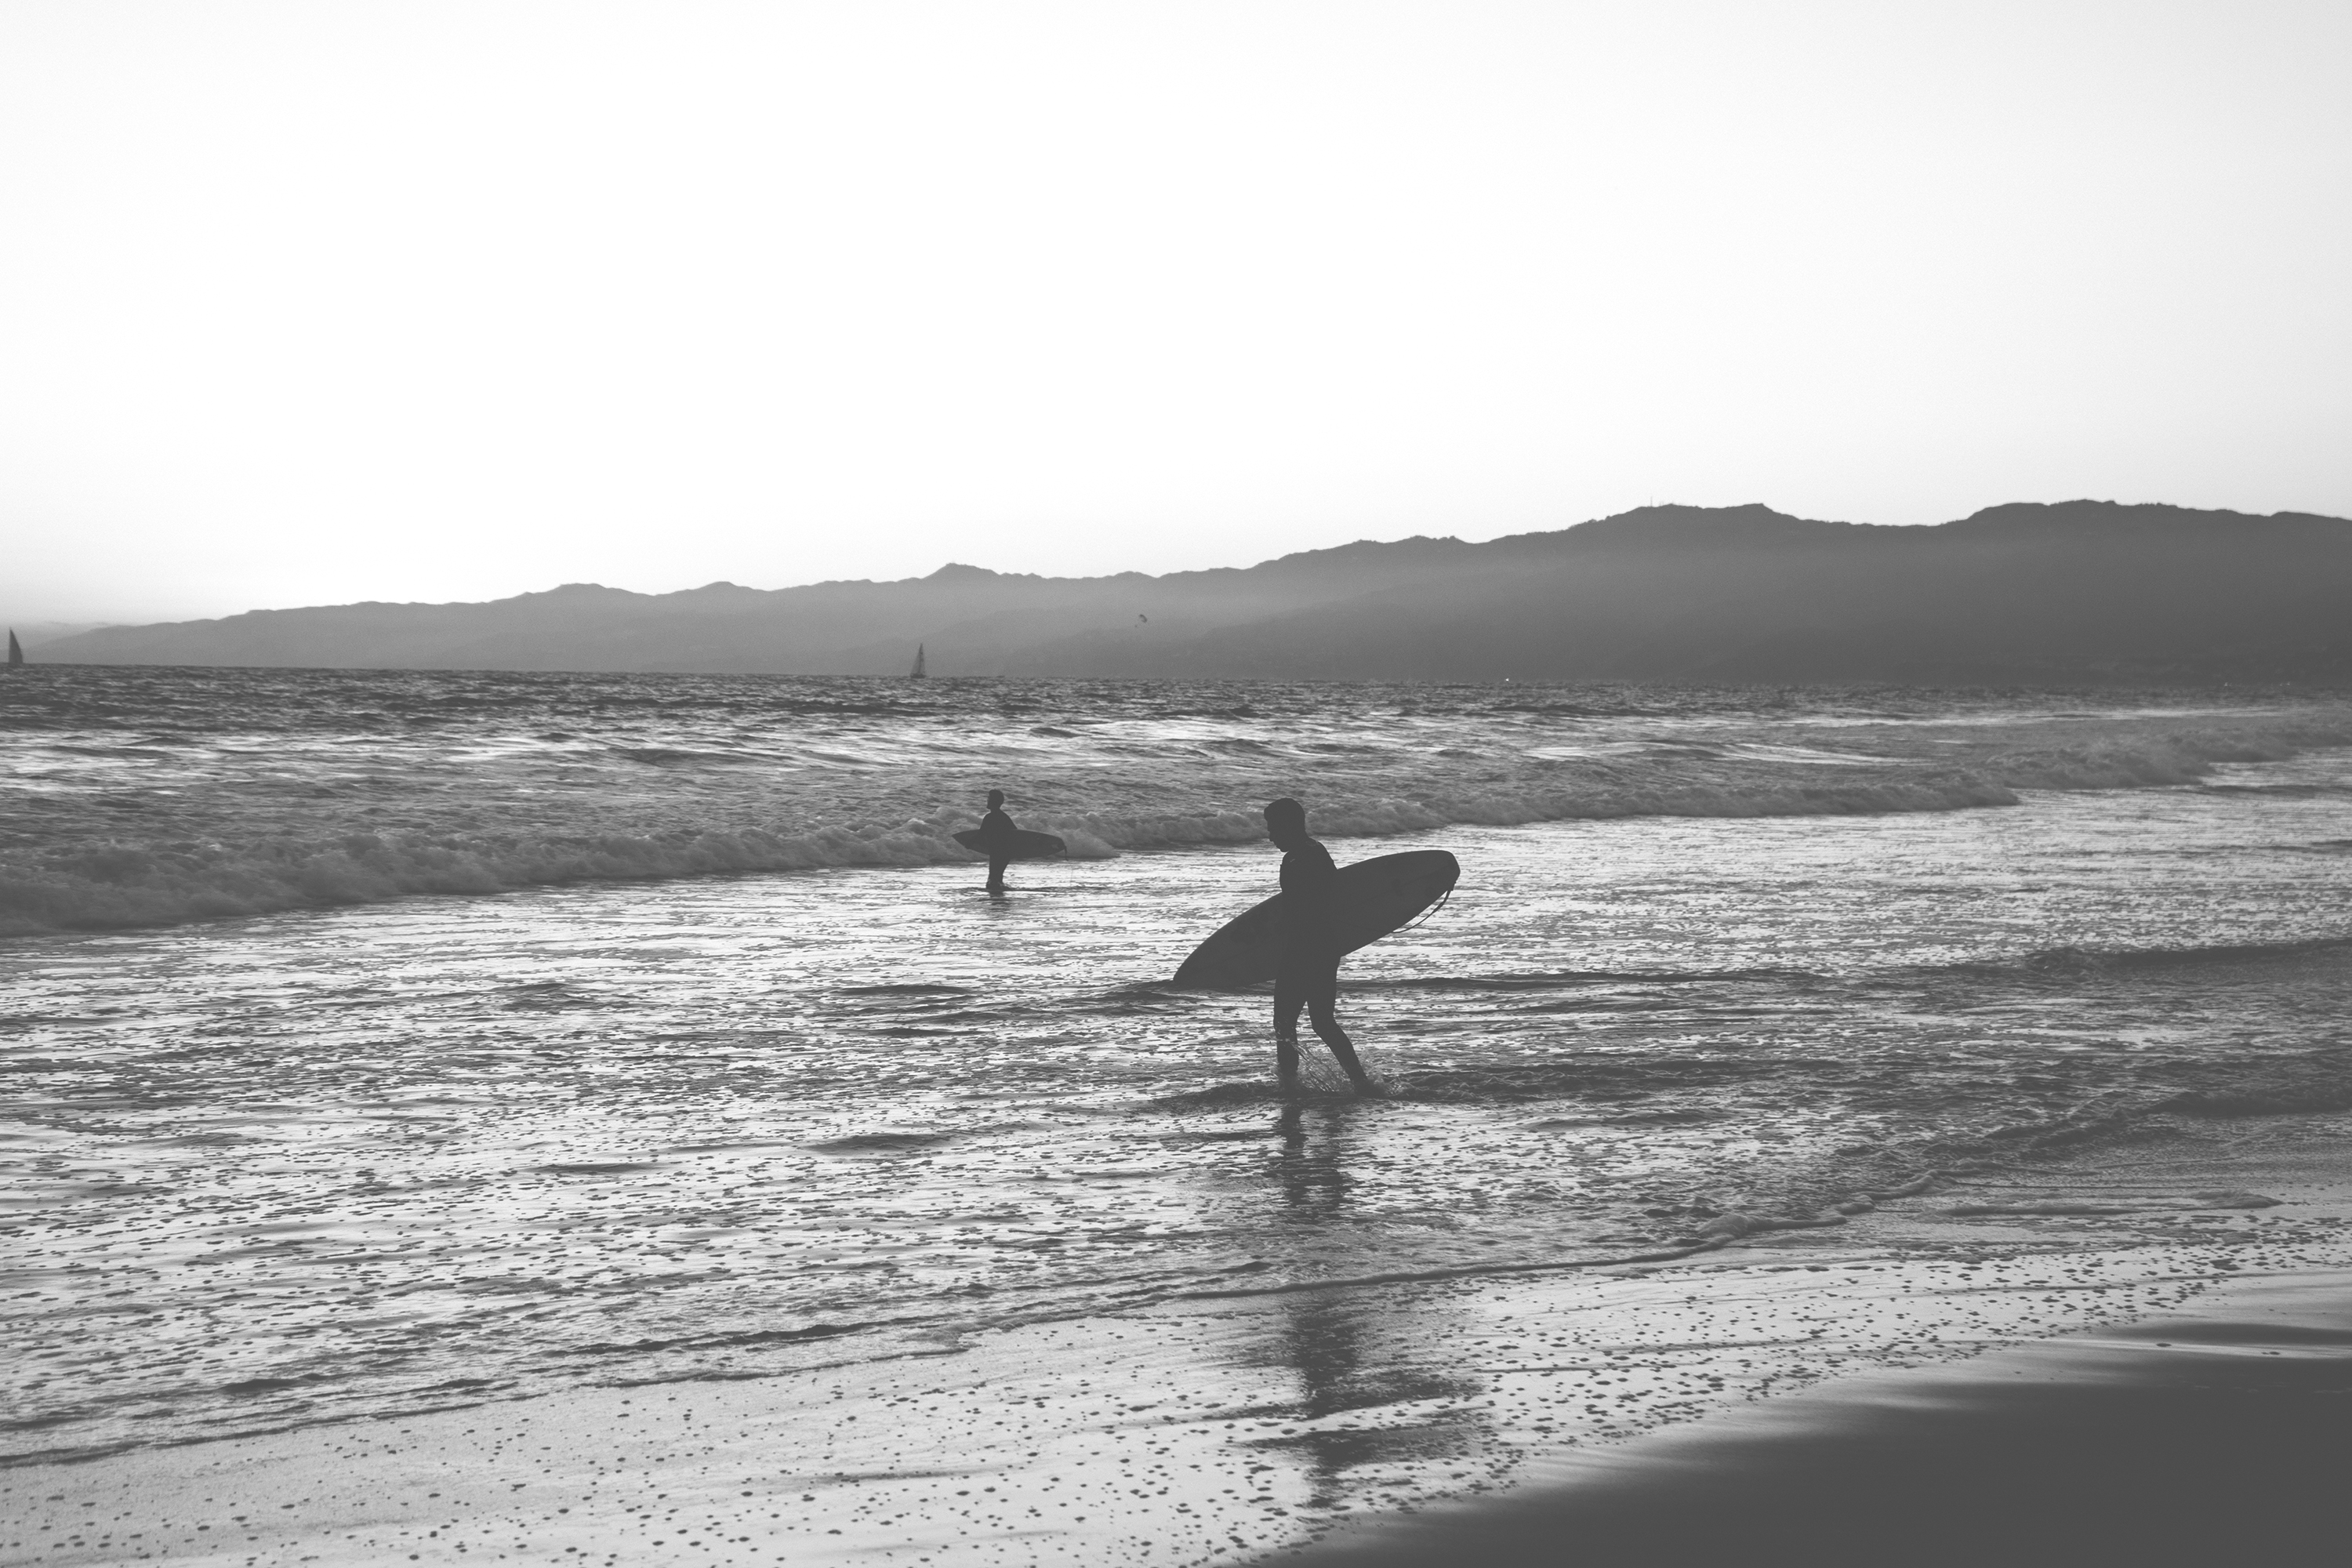
beach, sea, coast, sand, ocean, horizon, black and white, white, photography, shore, wave, wind, surfer, surfing, black, monochrome, body of water, photograph, monochrome photography, mudflat, wind wave, surfing equipment and supplies